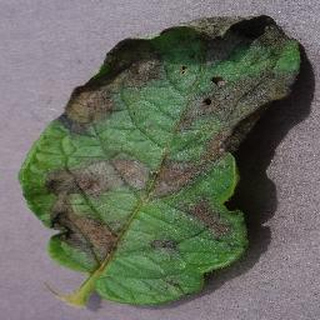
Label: potato_late_blight